Queen Bee (1955 film)

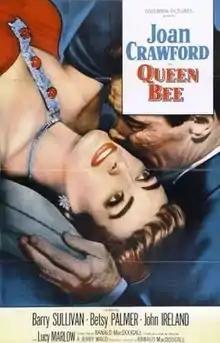
Theatrical release poster

Queen Bee is a 1955 American drama film starring Joan Crawford, Barry Sullivan, Betsy Palmer, John Ireland and Lucy Marlow. The film was directed by Ranald MacDougall and produced by Jerry Wald. The screenplay by MacDougall was based upon the 1949 novel "The Queen Bee" by Edna L. Lee.